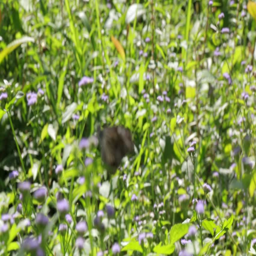
black and white butterfly on a flower at a meadow